List of birds of Malta

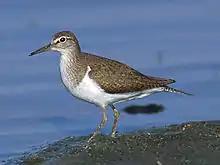
Common sandpiper

The family Charadriidae includes the plovers, dotterels and lapwings. They are small to medium-sized birds with compact bodies, short, thick necks and long, usually pointed, wings. They are found in open country worldwide, mostly in habitats near water.